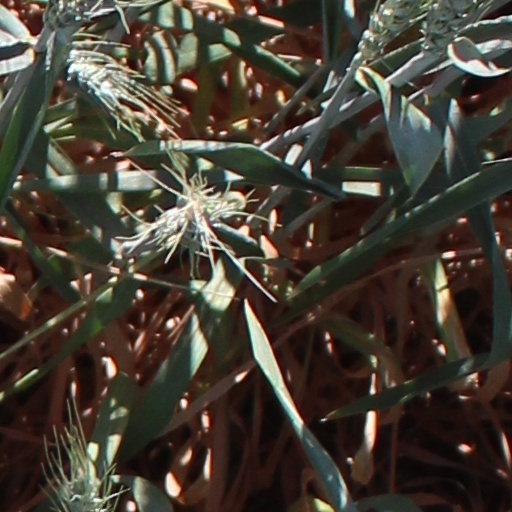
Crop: wheat